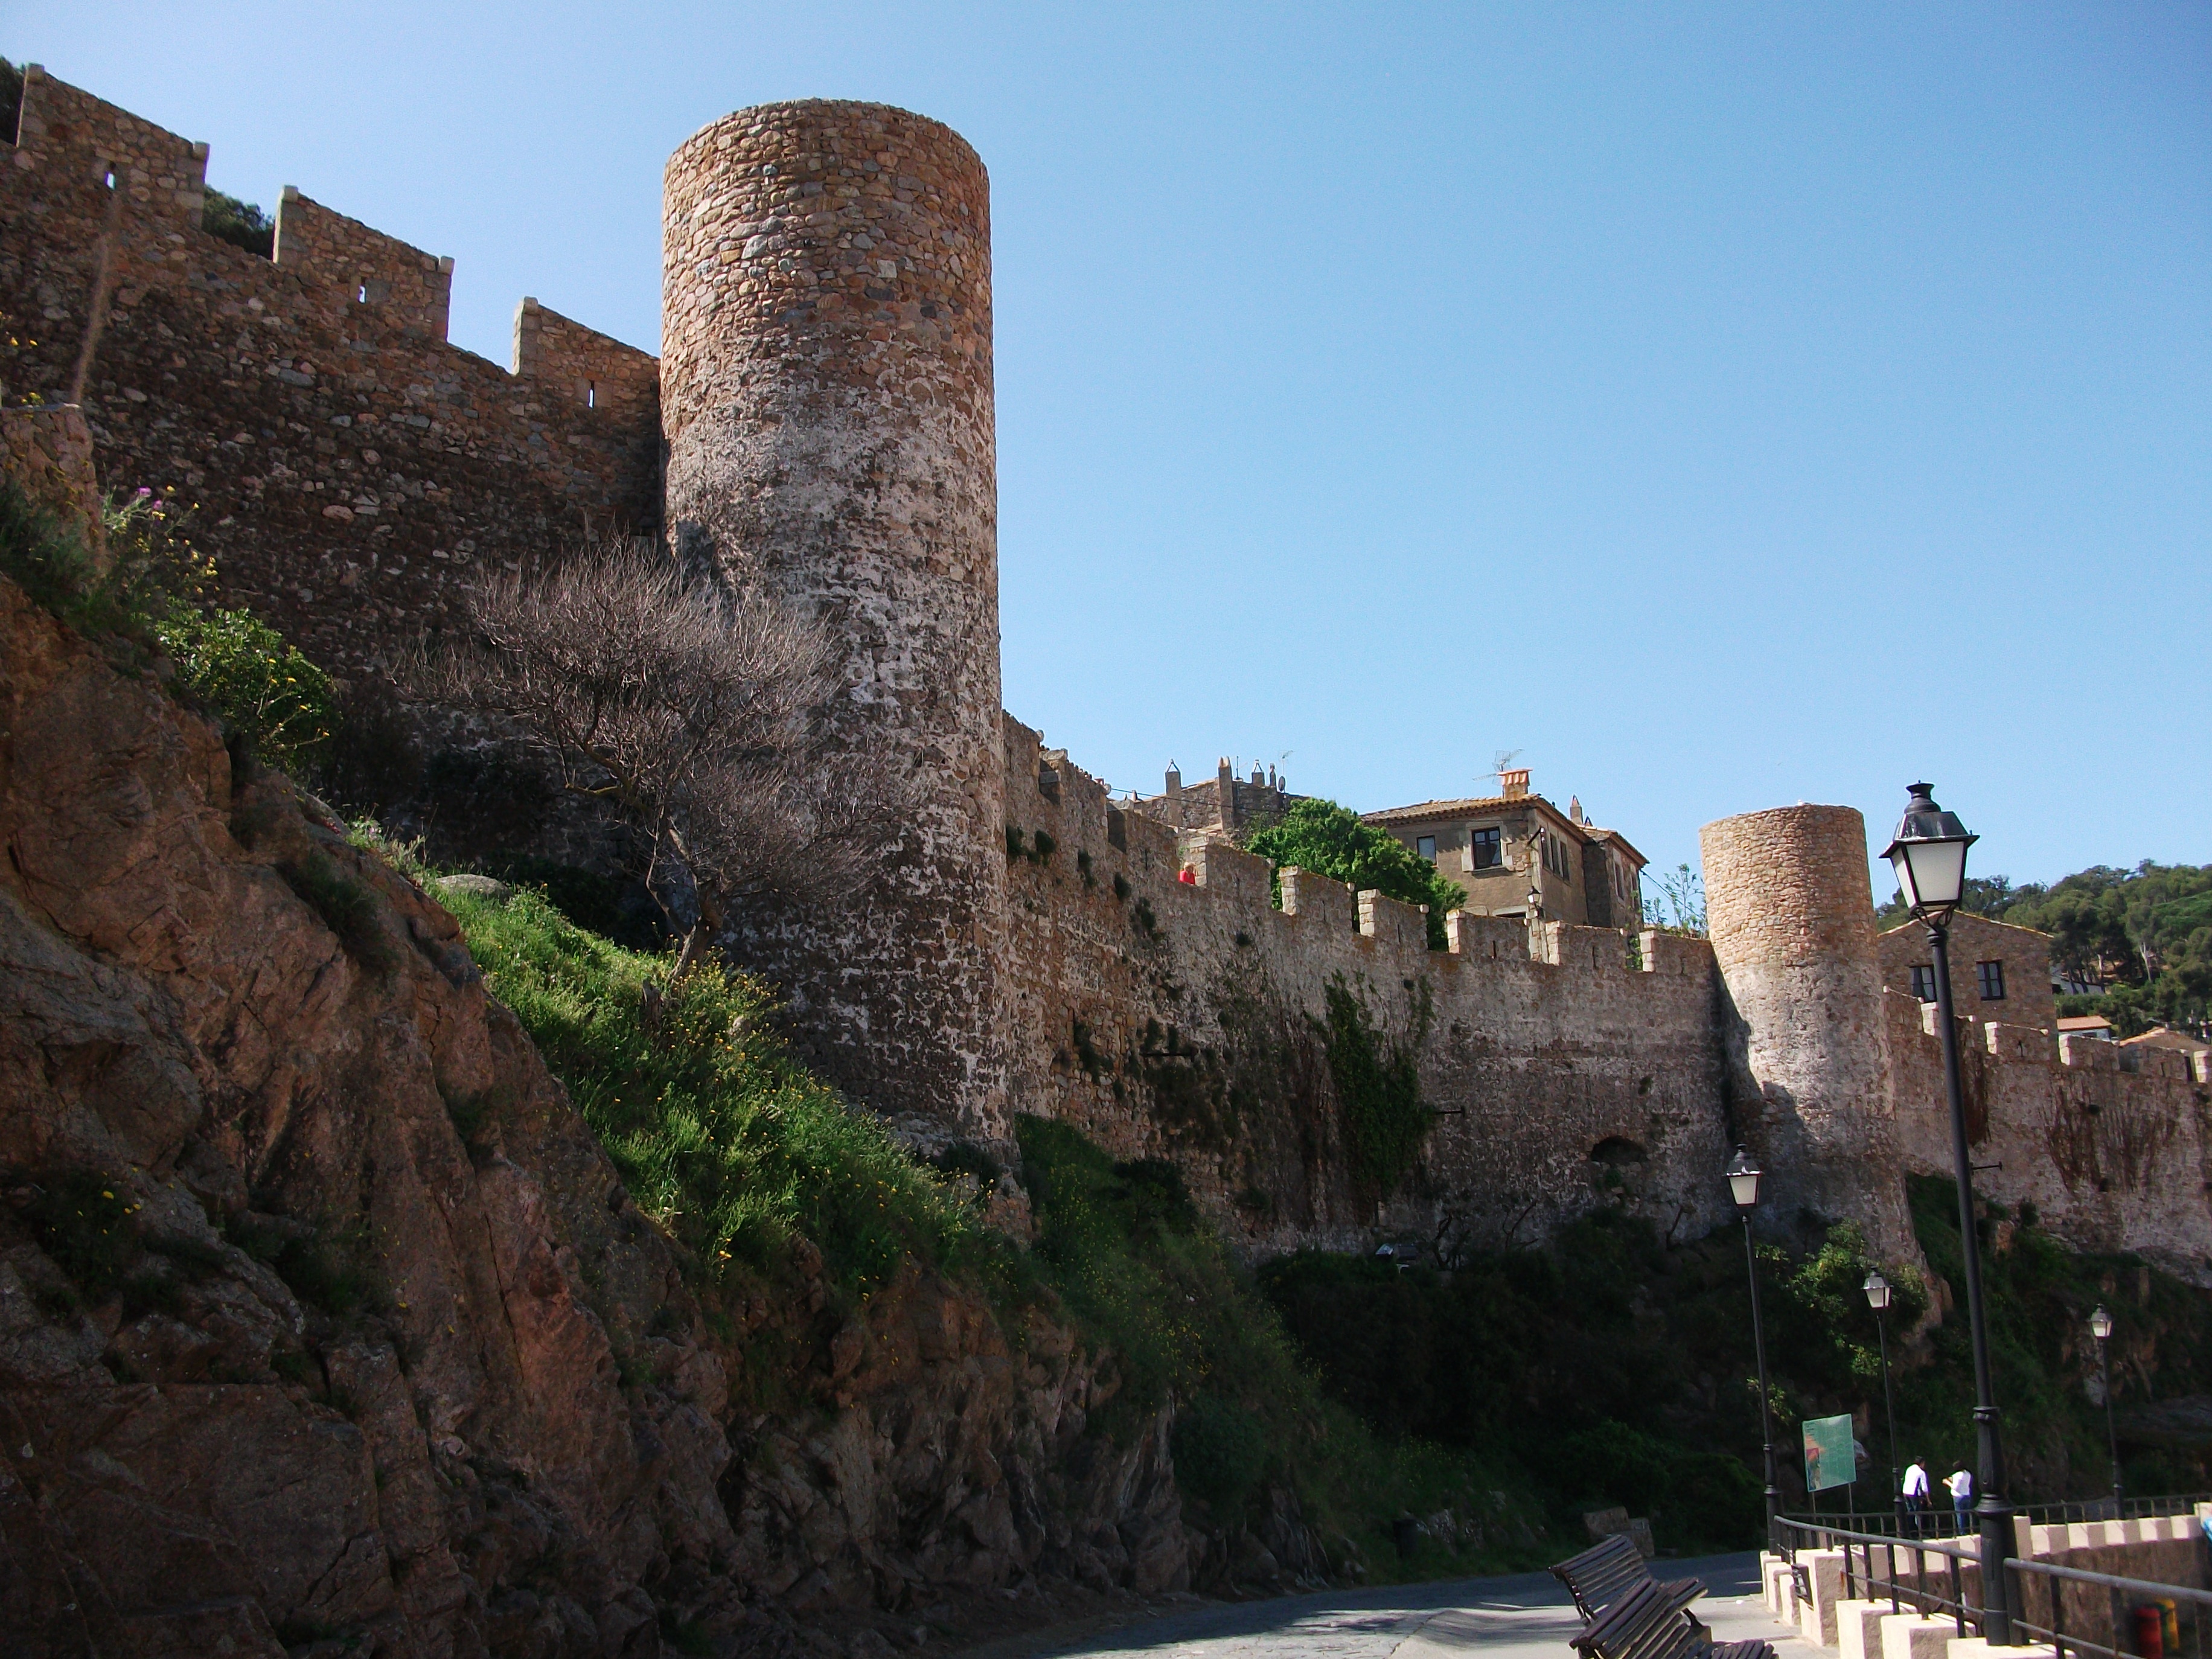
wall, castle, landmark, fortification, tourism, terrain, spain, ruins, catalonia, ancient rome, girona, ancient history, tossa de mar, human settlement